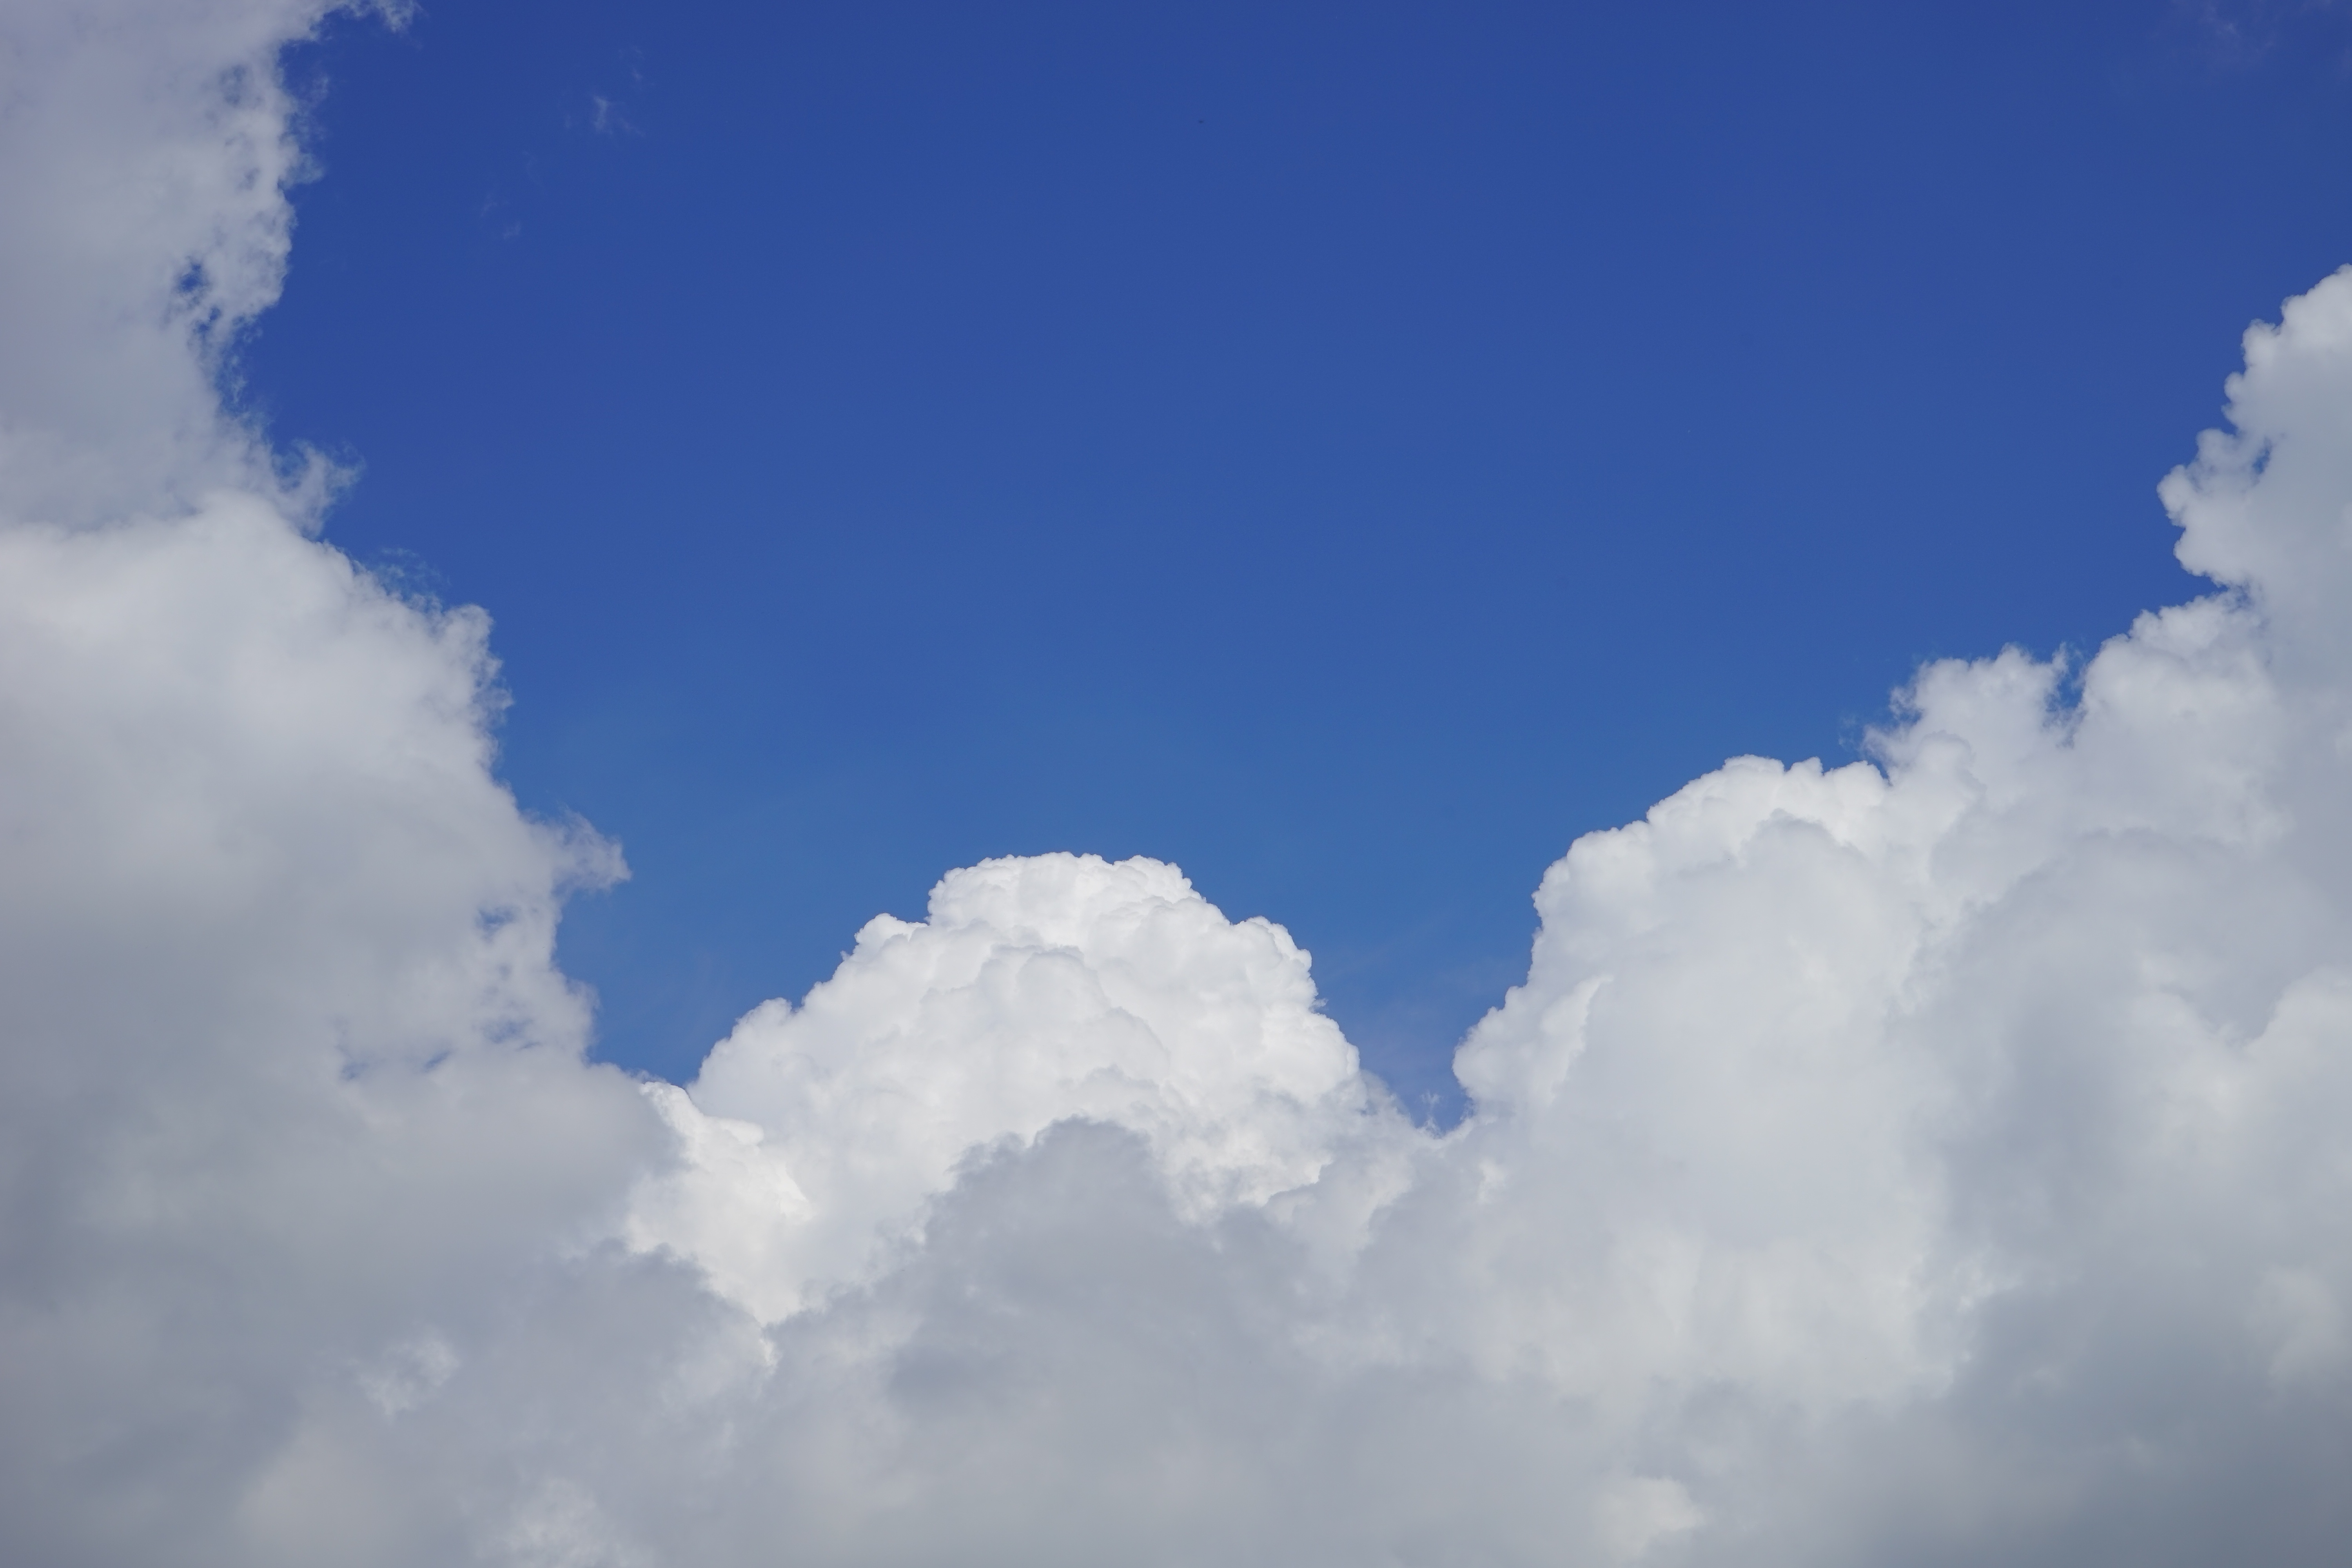
cloud, sky, white, atmosphere, daytime, weather, cumulus, blue, clouds, climate, clouds form, cumulus clouds, cloud formation, weather phenomenon, meteorological phenomenon, cloud of bunch of, atmosphere of earth